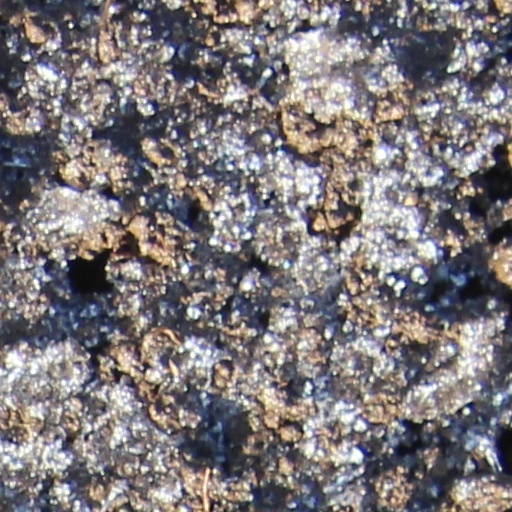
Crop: wheat